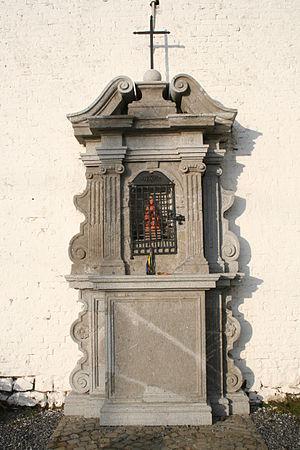
Vellereille-les-Brayeux (Belgique), la chapelle dite de Louis XI (1704) à l'abbaye de Bonne Espérance.
L'abbaye de Bonne-Espérance est située à Vellereille-les-Brayeux, aujourd'hui dans la commune d'Estinnes, à 4 km au sud-ouest de Binche, en Belgique.